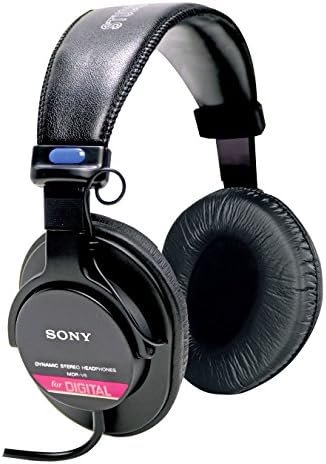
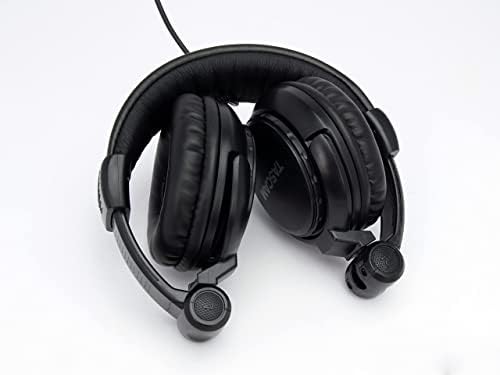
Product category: headphones
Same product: no